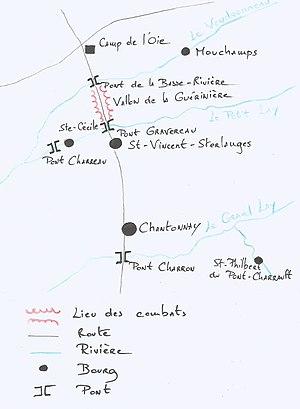
Carte de la bataille de Pont-Charrault, le 19 mars 1793, pendant la guerre de Vendée
La Bataille de Pont-Charrault, aussi appelée Bataille de Gravereau ou Bataille de la Guérinière, est une embuscade tendue aux troupes de la République par les paysans insurgés de Vendée le 19 mars 1793. Elle a lieu au nord de Chantonnay, aux alentours du pont de Gravereau, sur le Petit Lay. Les paysans vendéens remportent ce jour-là une grande victoire sur les troupes républicaines.